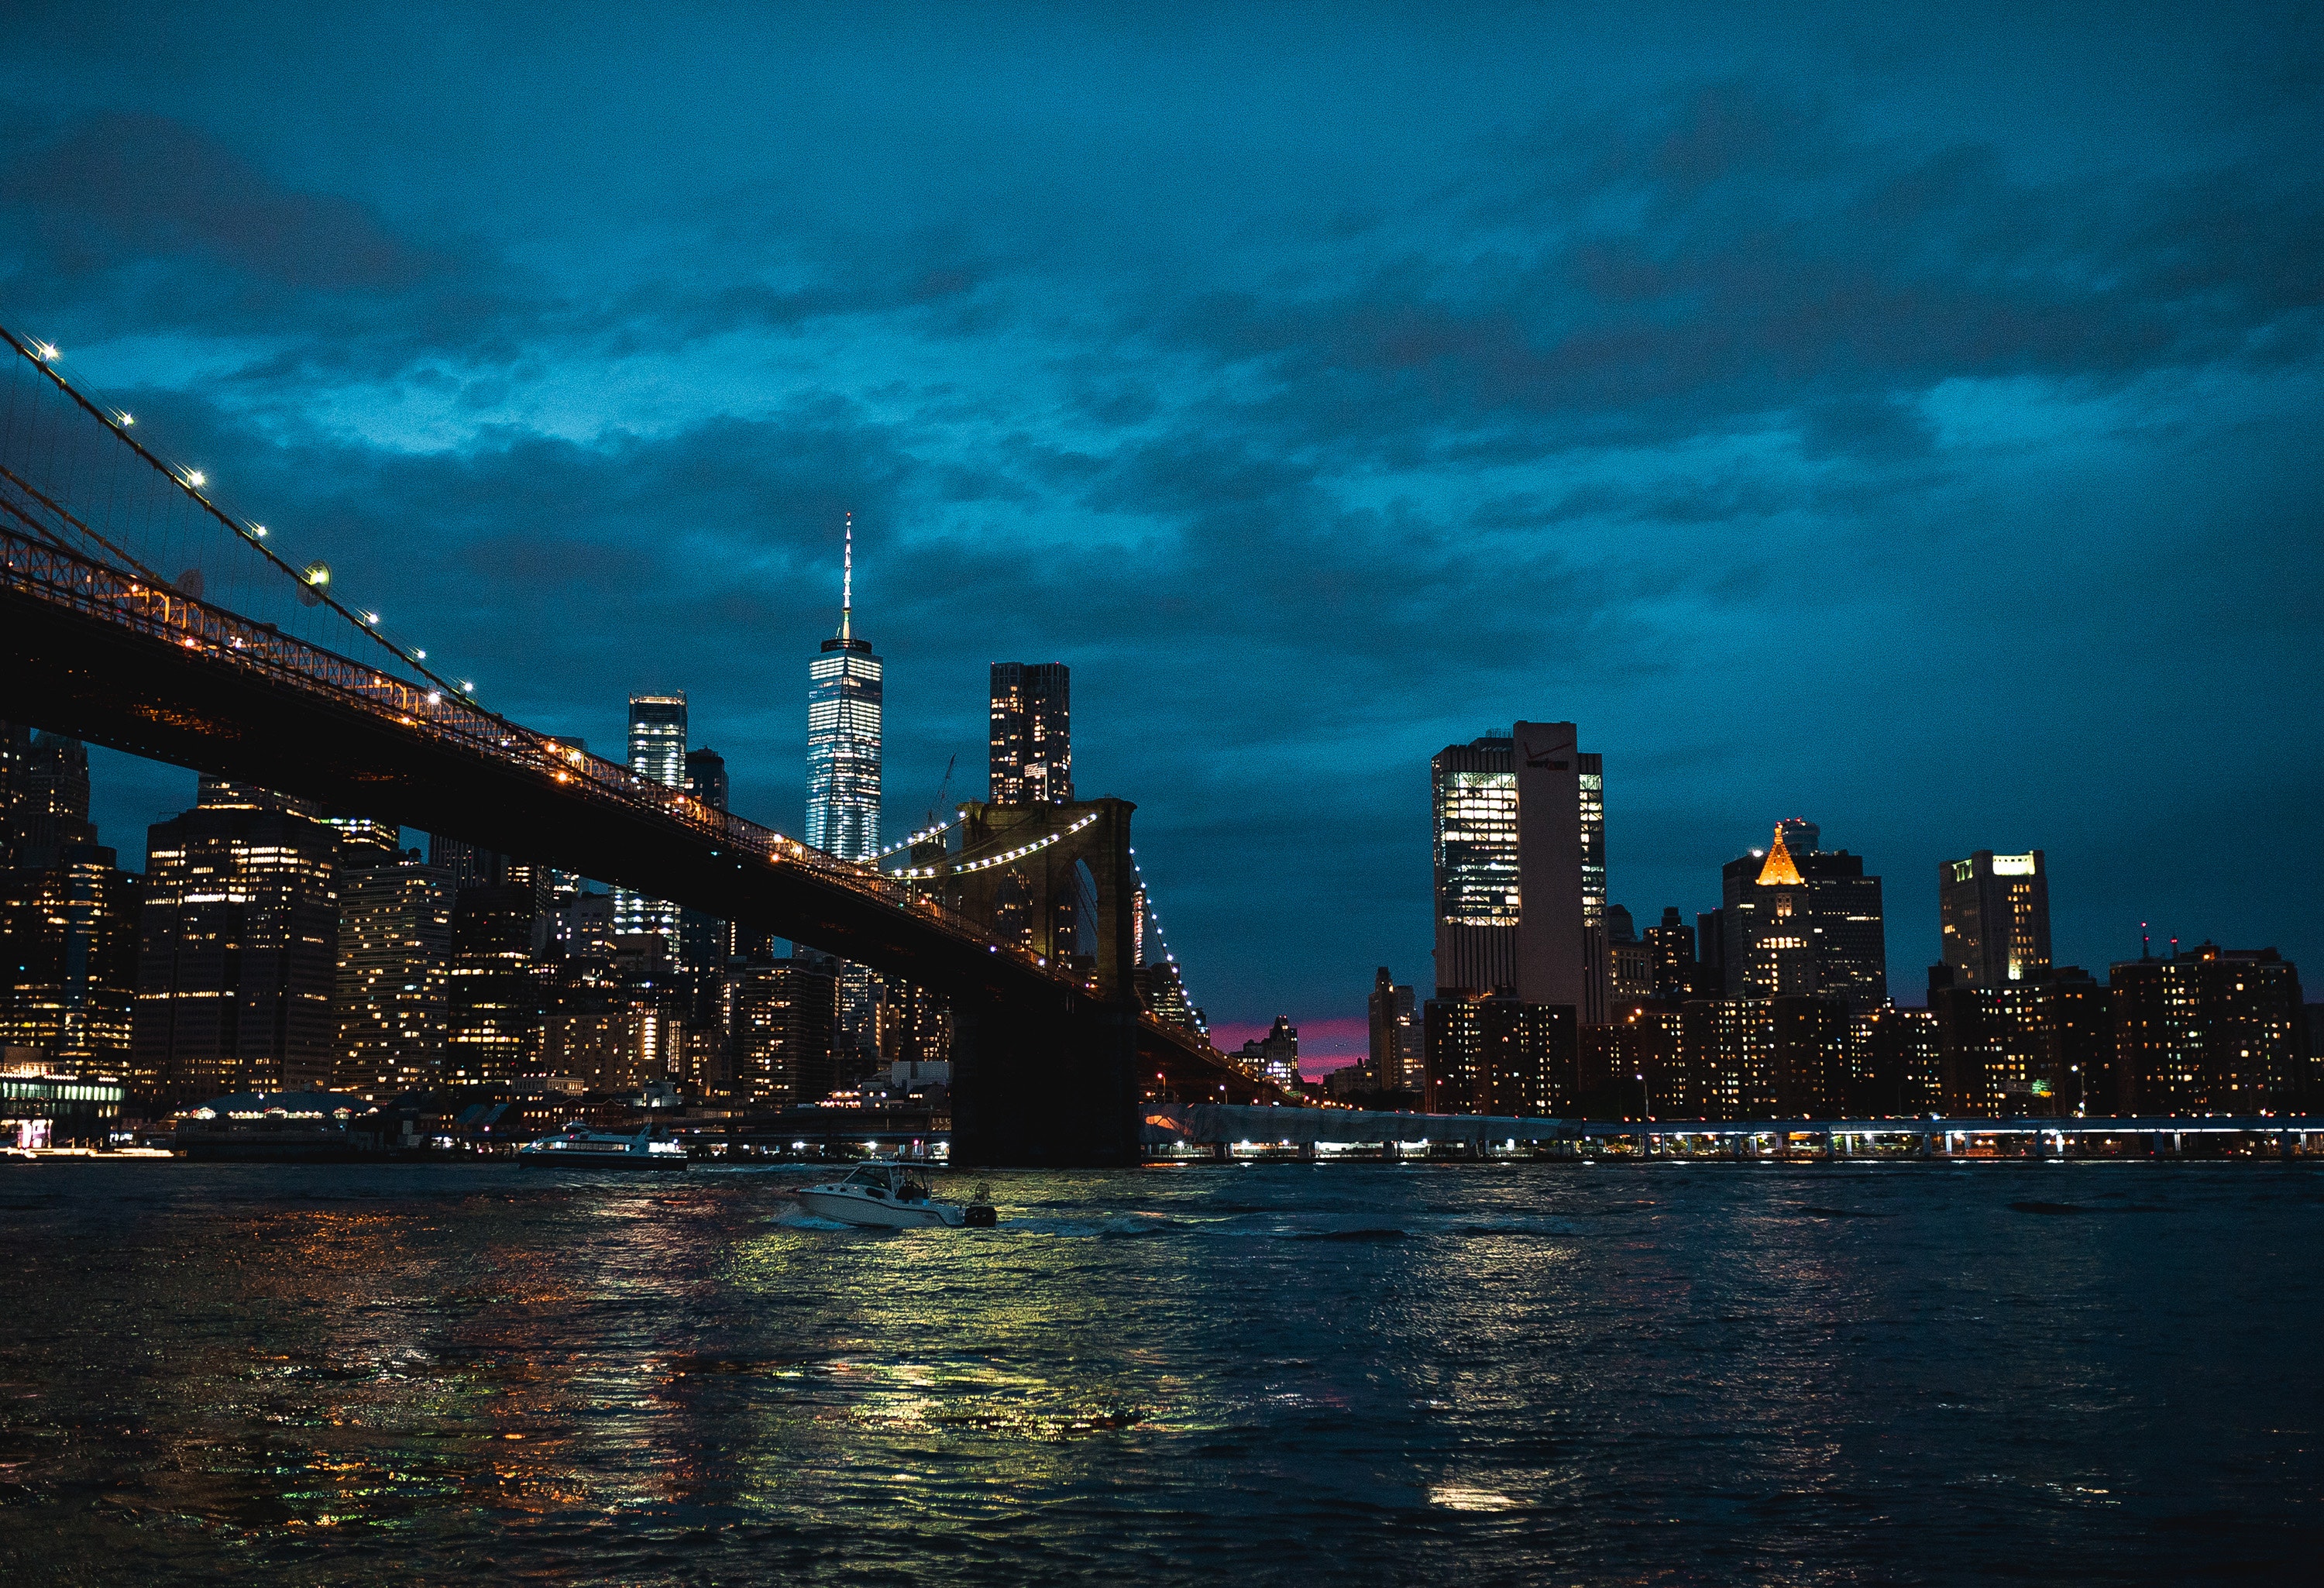
city, cityscape, metropolitan area, sky, skyline, landmark, urban area, water, blue, metropolis, night, human settlement, bridge, skyscraper, river, dusk, architecture, downtown, tower, cloud, evening, reflection, horizon, building, tower block, world, tourism, midnight, nonbuilding structure